Kambiz Roshanravan

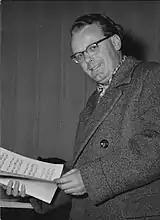
Thomas Christian David, teacher of flute and composition by Kambiz Roshanrouvan at the University of Tehran

After graduating, Roshanrovan entered the Faculty of Fine Arts, University of Tehran in 1967. There he chose composition as his main field and in the presence of masters such as Houshang Ostvar (Harmony), Mehdi Barkashli (phonetics), Mohammad Taghi Massoudieh (ethnomusicology) and Alireza Mashayekhi (Form and Analysis), he studied various fields of music, but specialized courses. But he took specialized courses with Thomas Christian David (composition and flute) and Emanuel Melik-Aslanian (piano). While attending university, he continued his educational activities and concerts, which began in his final years at the conservatory. In addition to teaching at the Academy of Arts, he performed in various cities with the Tombak Quartet Ensemble, which he had founded since his time at the Conservatory. He also became a member of the flute soloist in the Majlis Orchestra of the National Television of Iran and held several concerts. At the university, he collaborated with student music groups with various instruments in which he specialized, and the result was the performance of his own works and those of classical music composers. In addition, the same conservatory from which he had graduated immediately invited him to collaborate and teach, and thus, during his student days, while teaching at the conservatory and other educational centers, holding various concerts and learning to compose, he succeeded in his activities. He continued his music career and in 1351, he obtained a bachelor's degree.